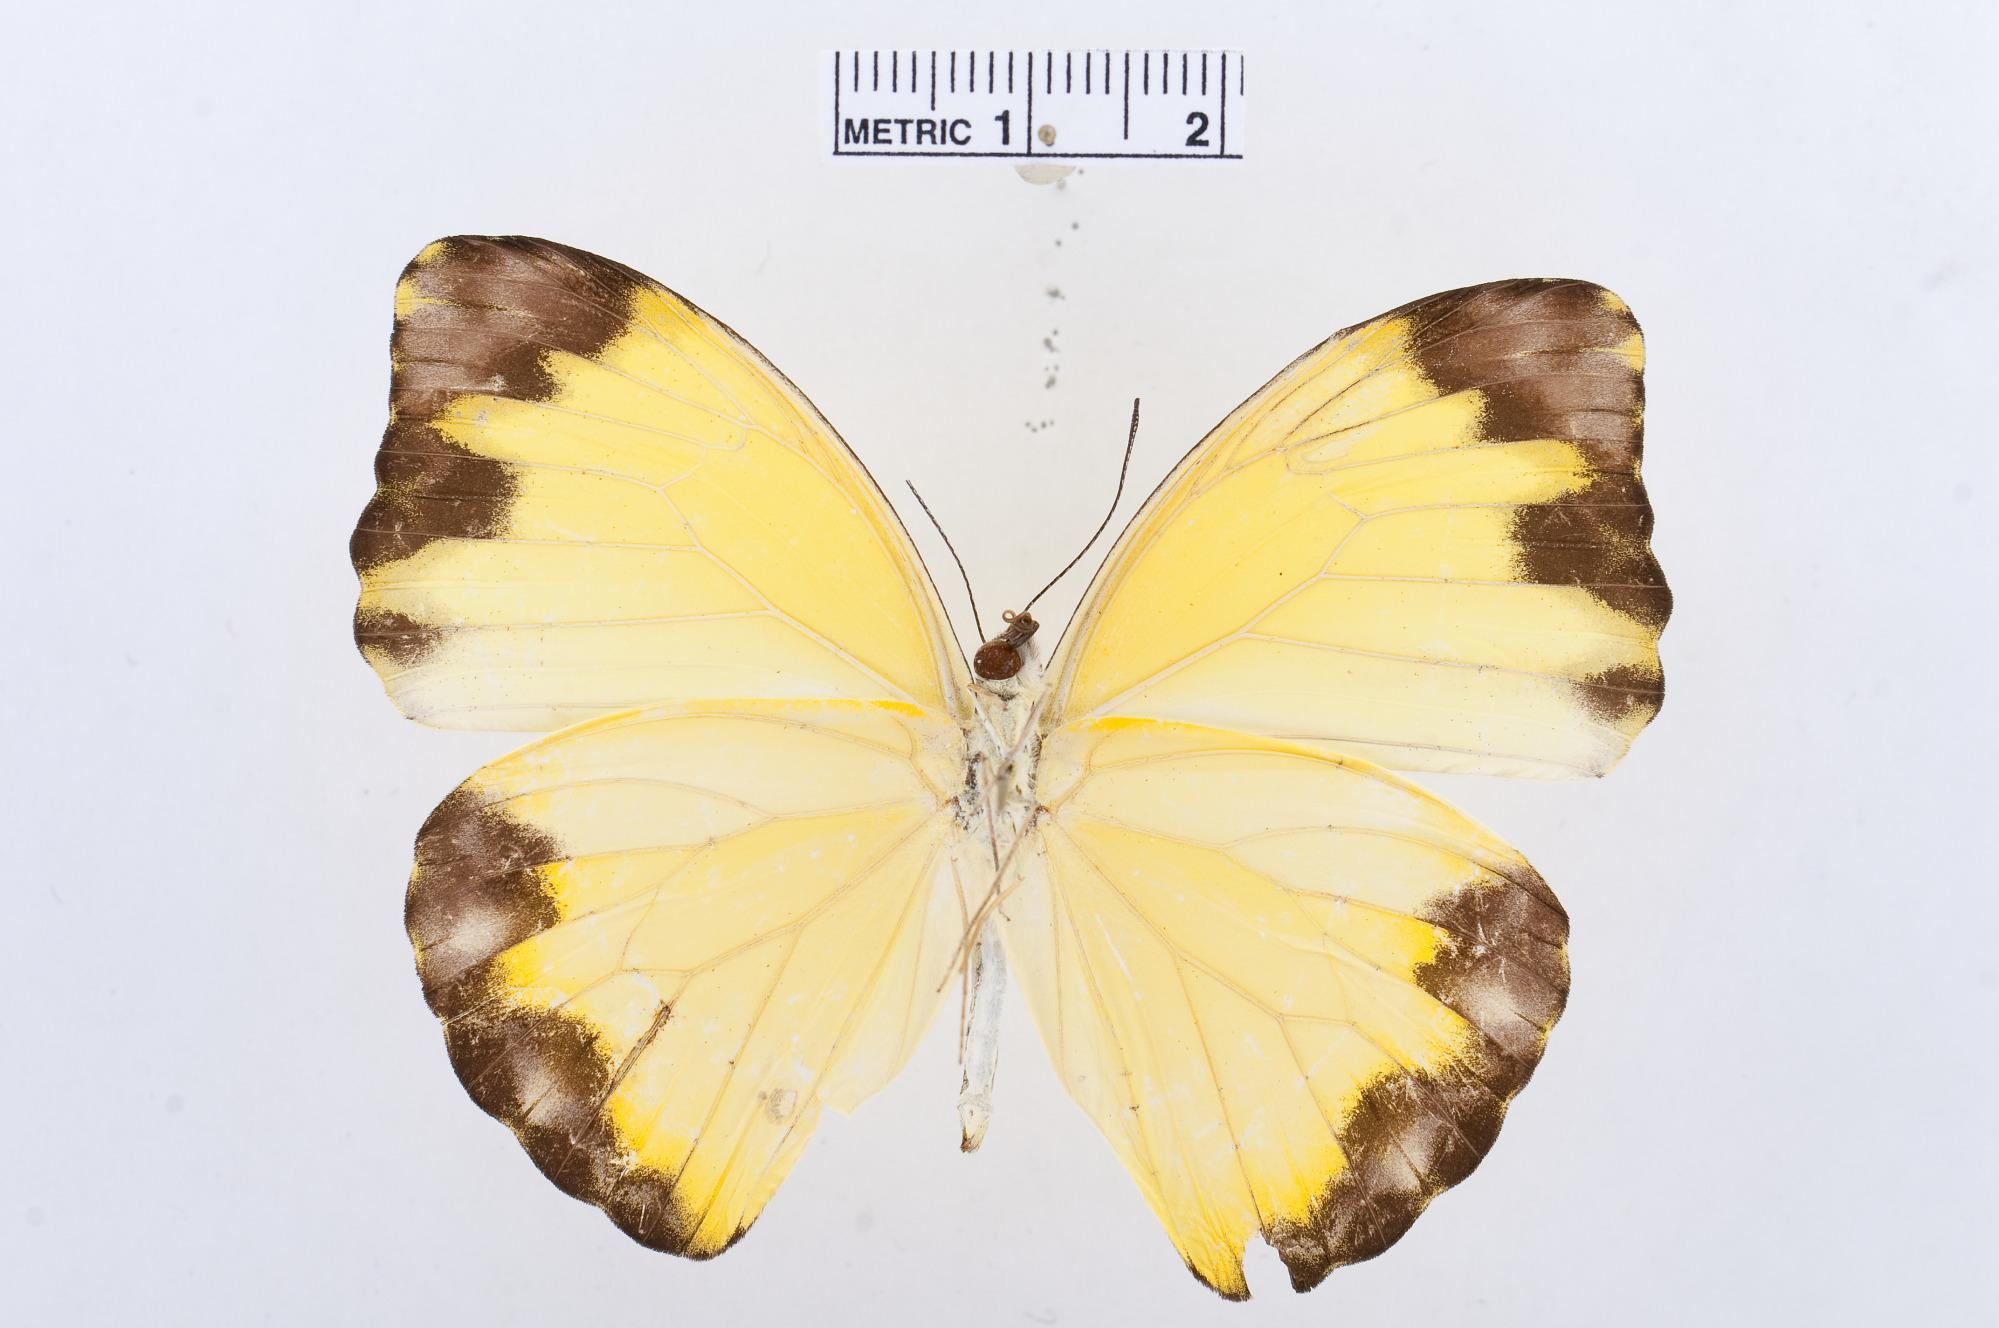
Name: Nepheronia argia
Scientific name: Nepheronia argia
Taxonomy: Animalia, Arthropoda, Hexapoda, Insecta, Lepidoptera, Pieridae, Pierinae